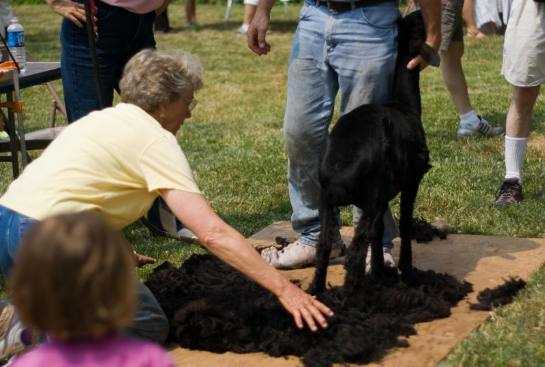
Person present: Yes